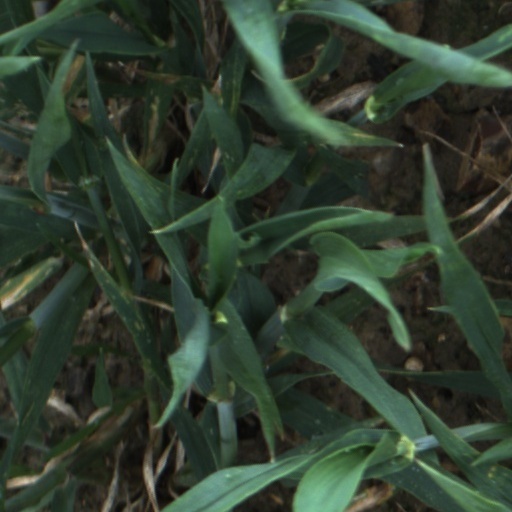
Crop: wheat